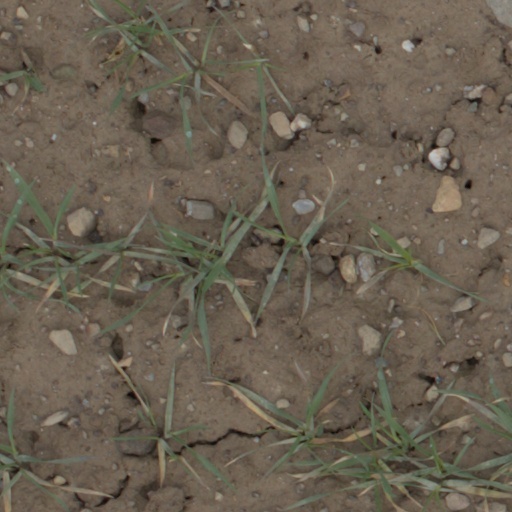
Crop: wheat